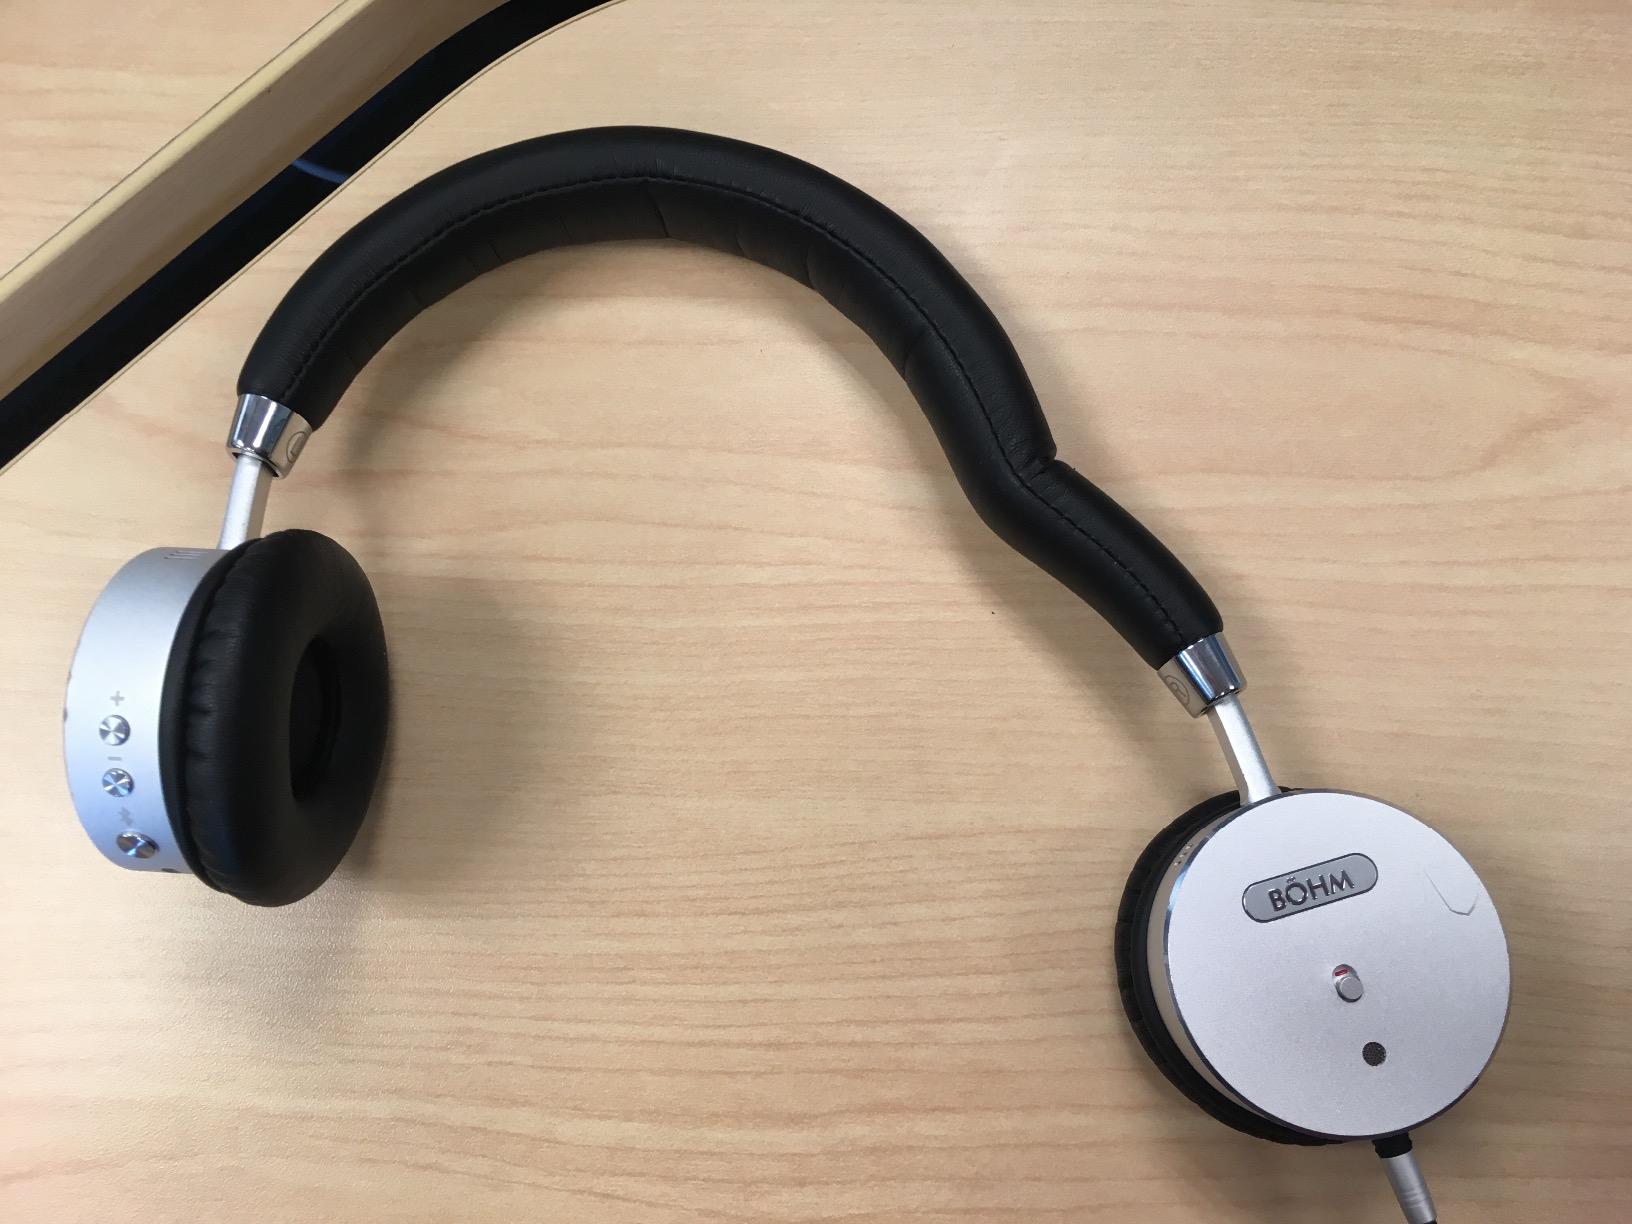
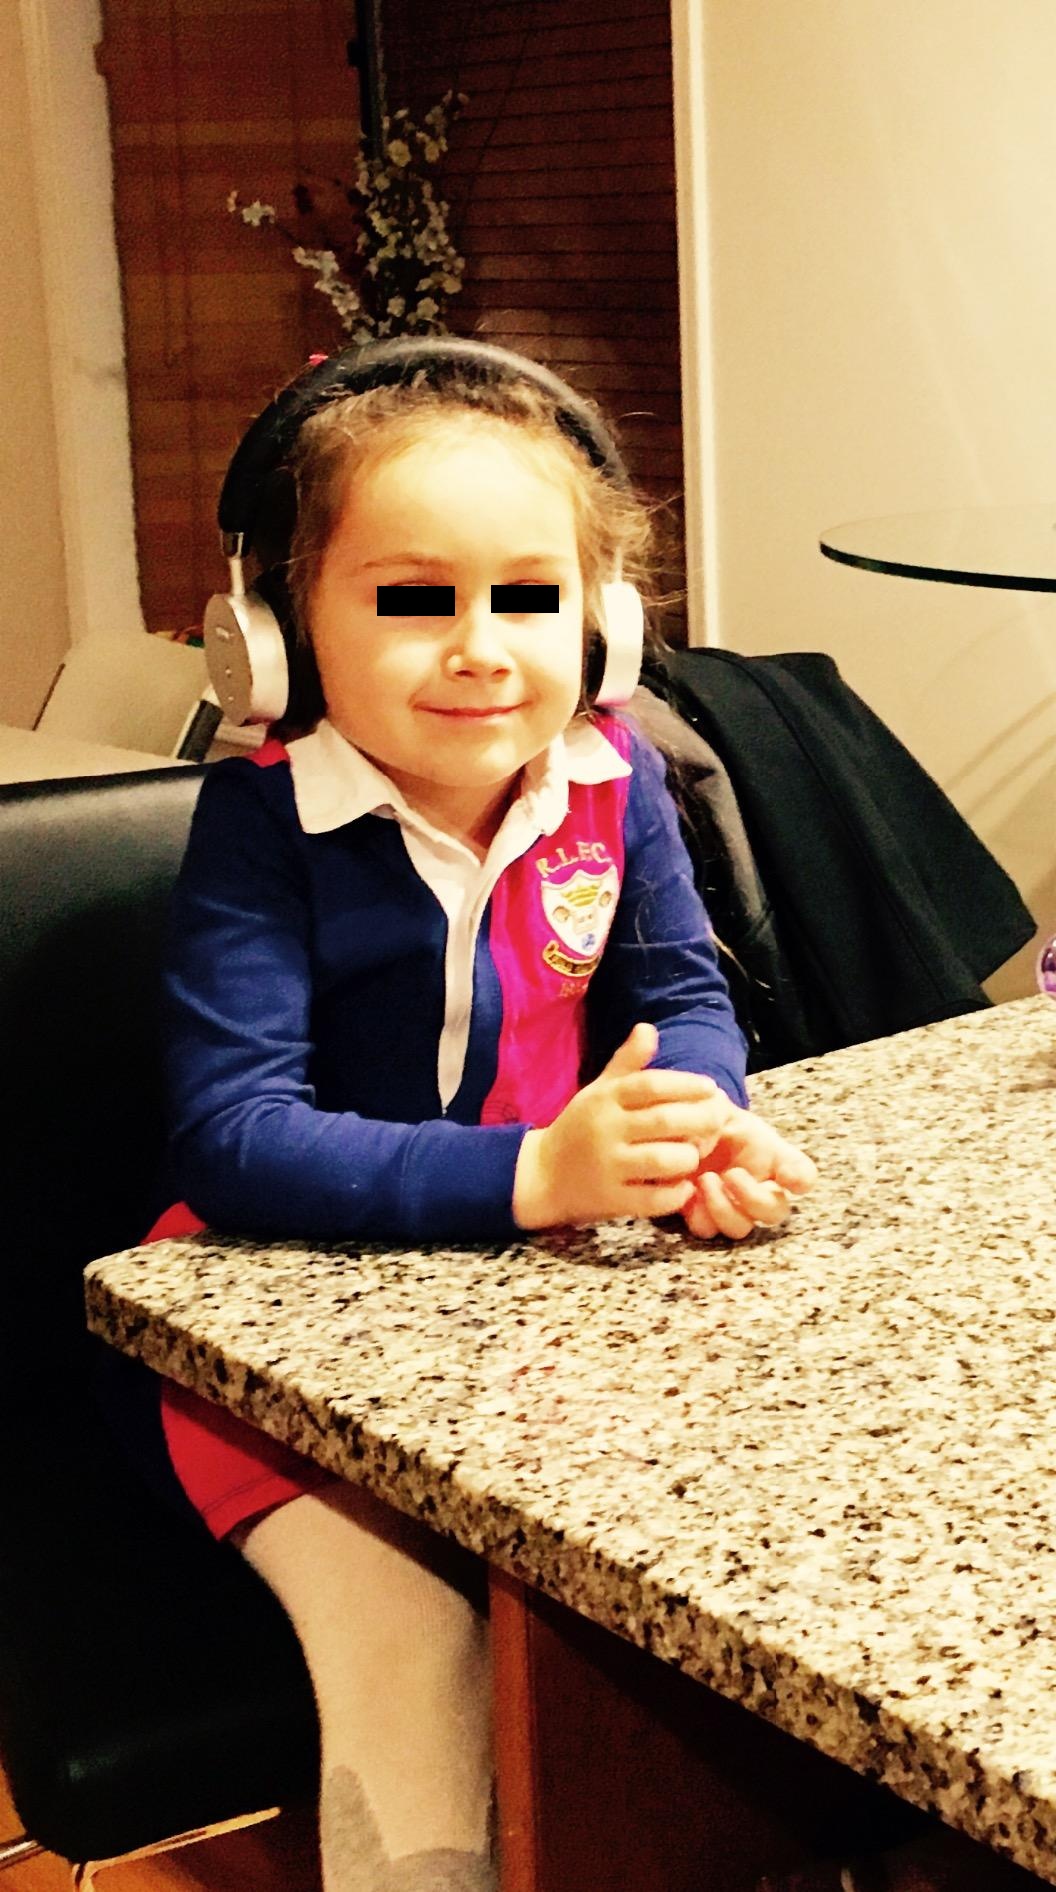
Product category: headphones
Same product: yes